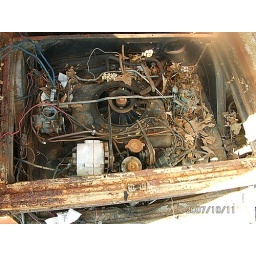
'62 Corvair van with '66 motor after sitting in field for 25 years